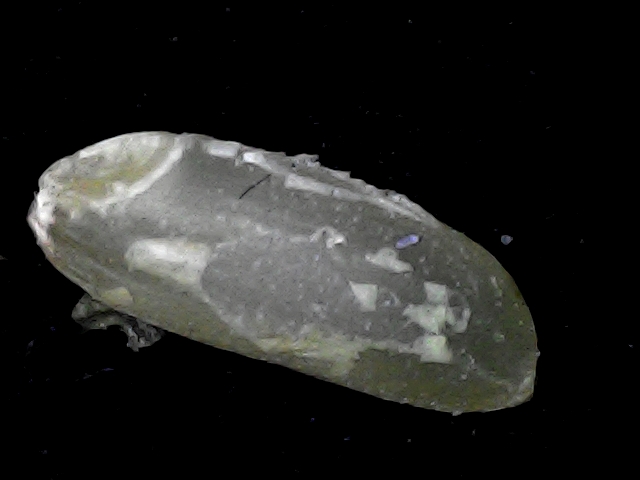
Rice variety: BD72